Edgar de Wahl

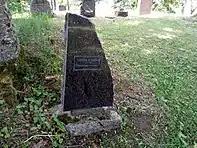
Edgar von Wahl's tombstone in Pajusi

In 1894, Wahl moved to Tallinn, where he spent most of the rest of his life. That autumn, he started working as a teacher of mathematics and physics at St. Peter's High School of Science (now the Tallinn Secondary School of Science). Later he taught drawing at run by Baronness Elisabeth von der Howen, the , and the Tallinn Cathedral School. His teaching was interrupted only by his military service.